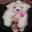
Label: dog